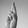
ASL letter: R